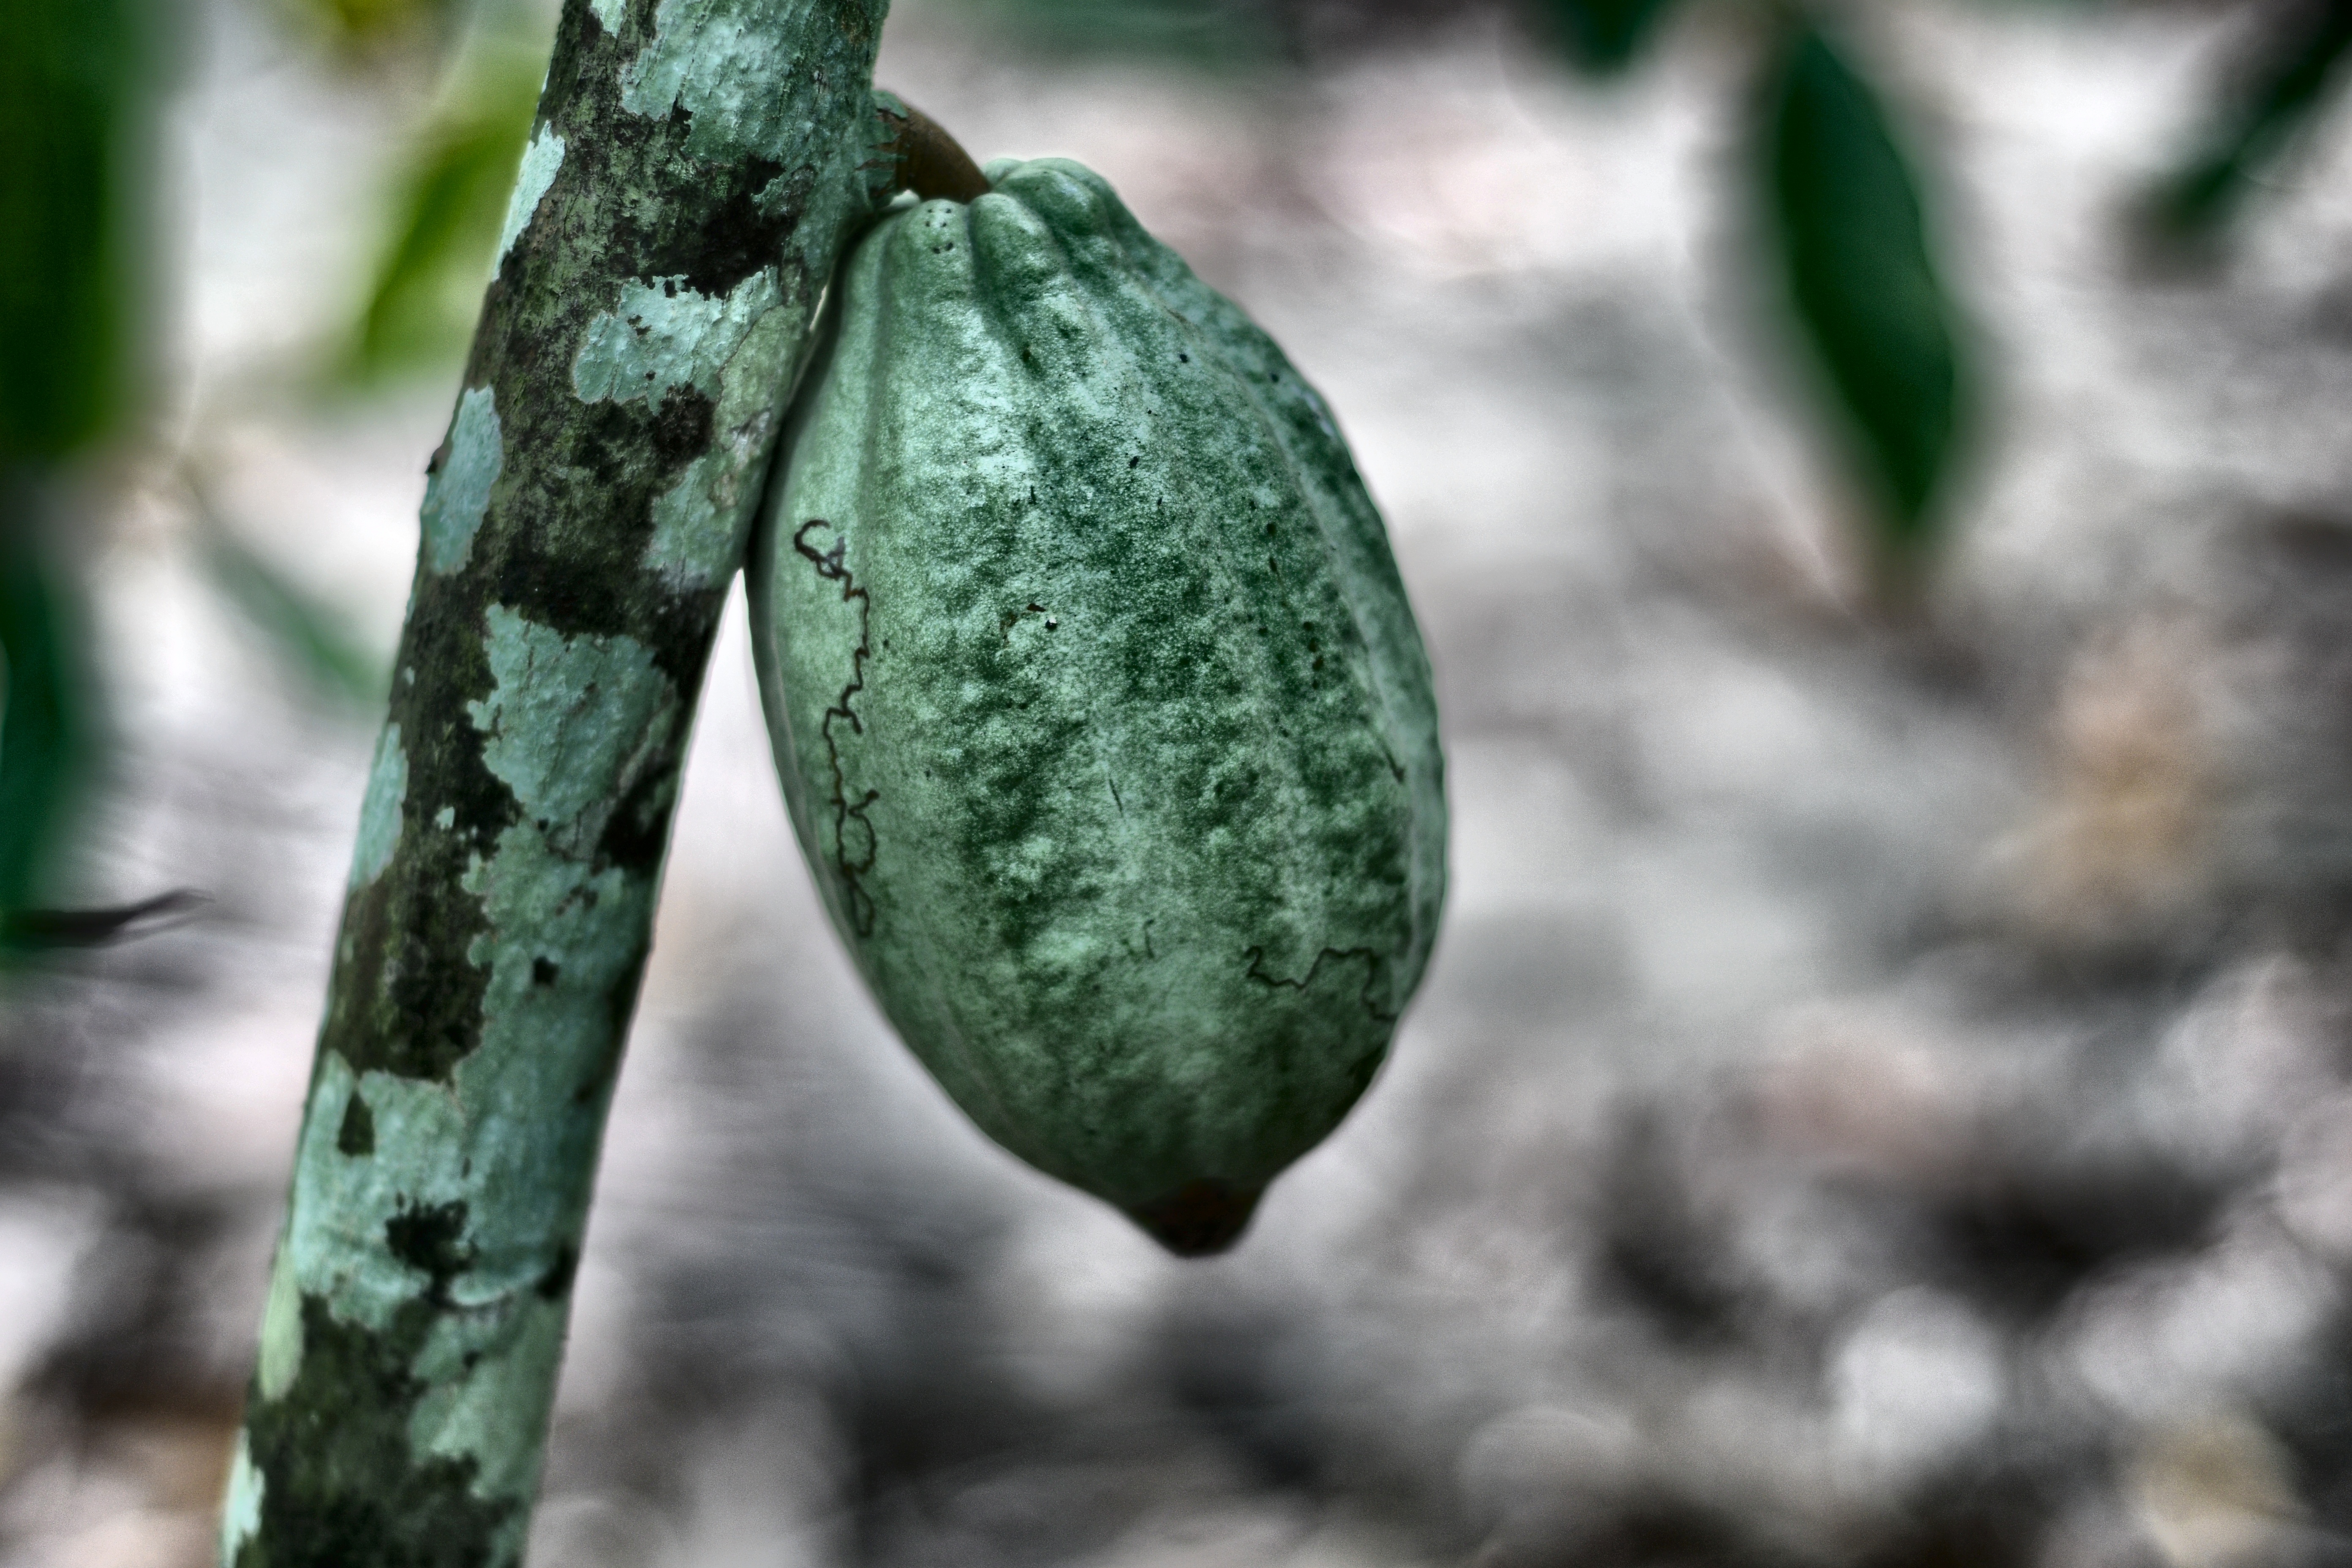
Maturity: unmature
Variety: Amelonado